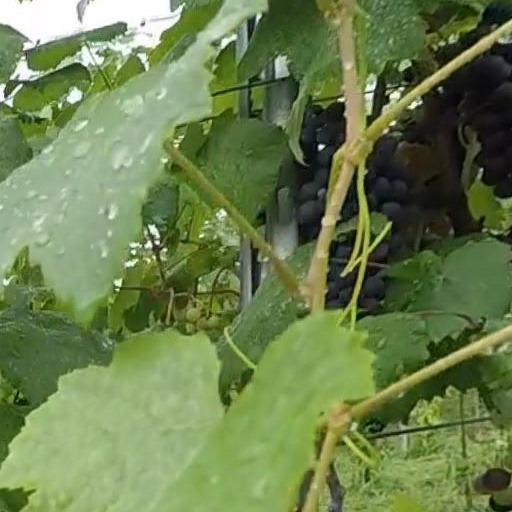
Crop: grape